Murray's Pomade

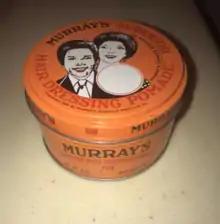
A tin of Murray's Superior Hair Dressing Pomade.

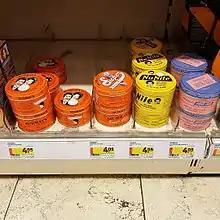
A range of Murray's products in a Dutch drugstore.

Murray's Superior Products Co. is a hair pomade company founded in 1925, best known for creating Murray's Superior Hair Dressing Pomade. Since then, the original Murray's remains a popular pomade in pharmacies and grocery stores. The original Murray's is an oil-based pomade with a very thick and waxy consistency.